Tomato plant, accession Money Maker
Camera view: vertical (180 deg); turntable rotation: 330 degrees
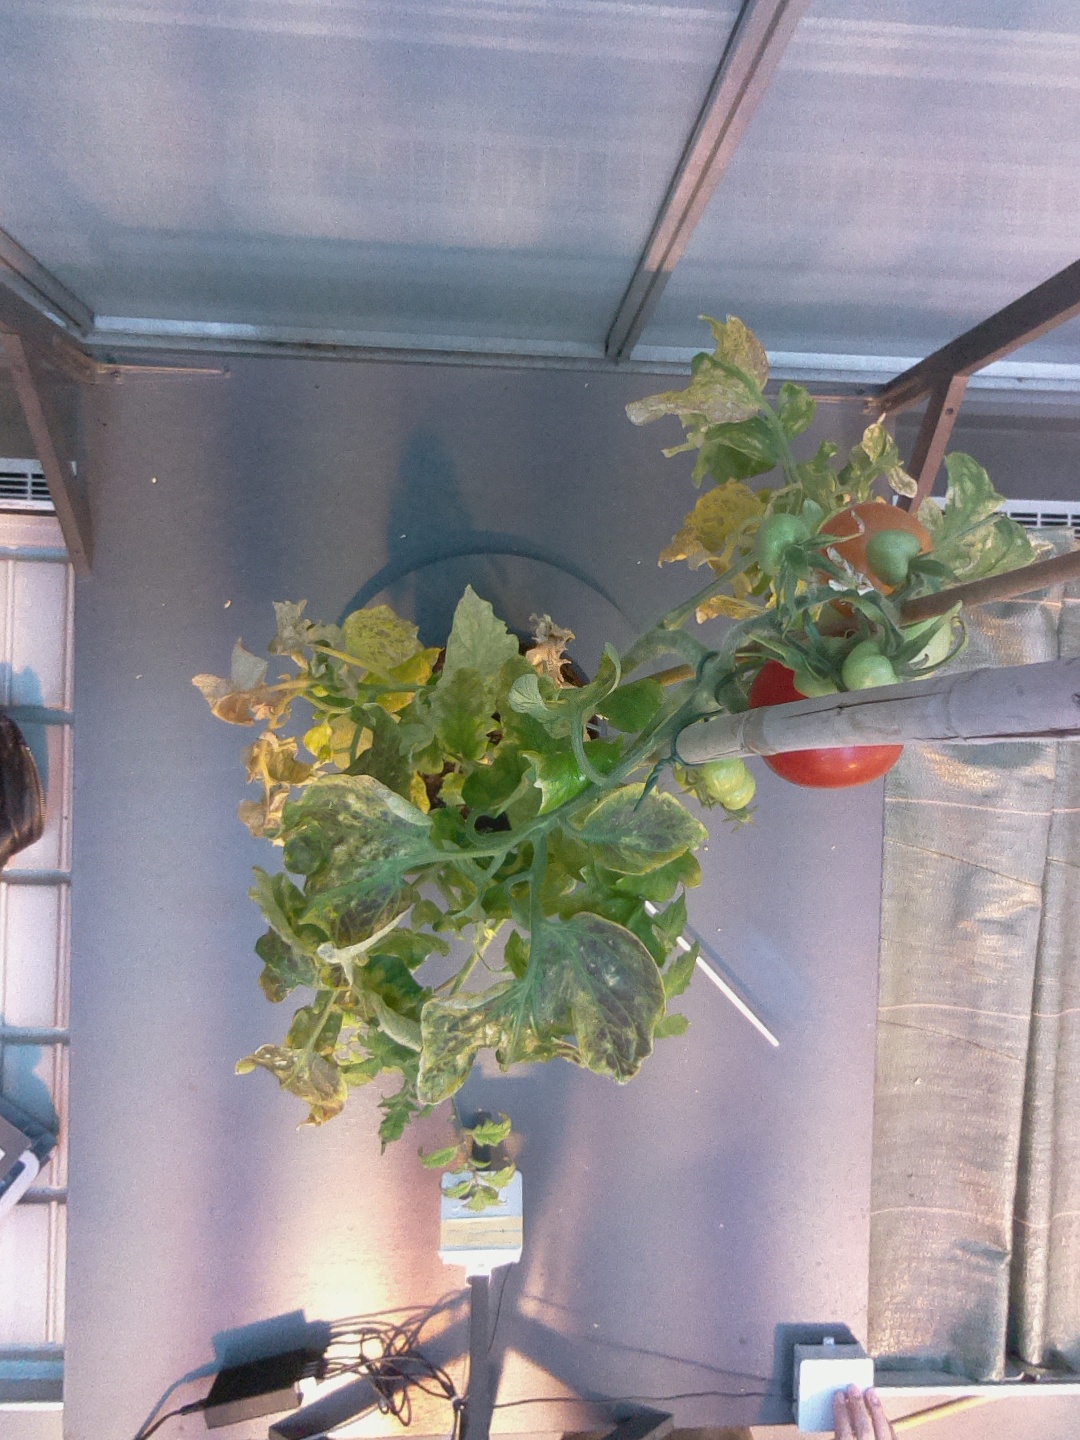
BBCH growth stage 81: 10%-20% of fruits show typical fully ripe color